Stram Kurs

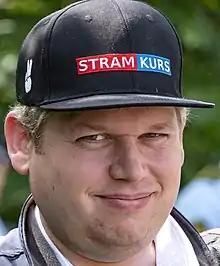
Rasmus Paludan, the chief of the party

The party was founded on 16 March 2017 by Rasmus Paludan. It ran in six municipalities in the 2017 Danish local elections, but it failed to receive more than 200 votes in any municipality, preventing the party from gaining a seat on any council. It also ran unsuccessfully in two of the five Danish regions.